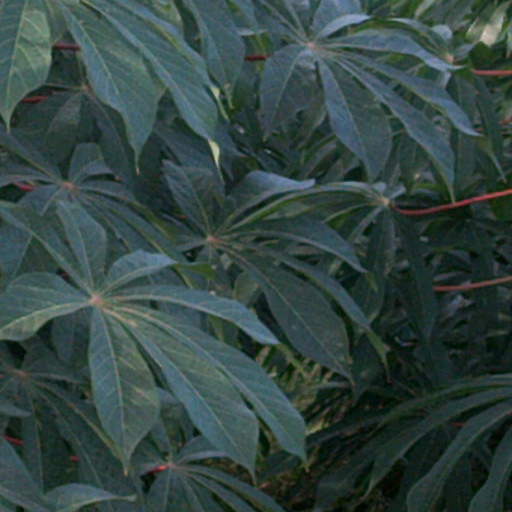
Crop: cassava